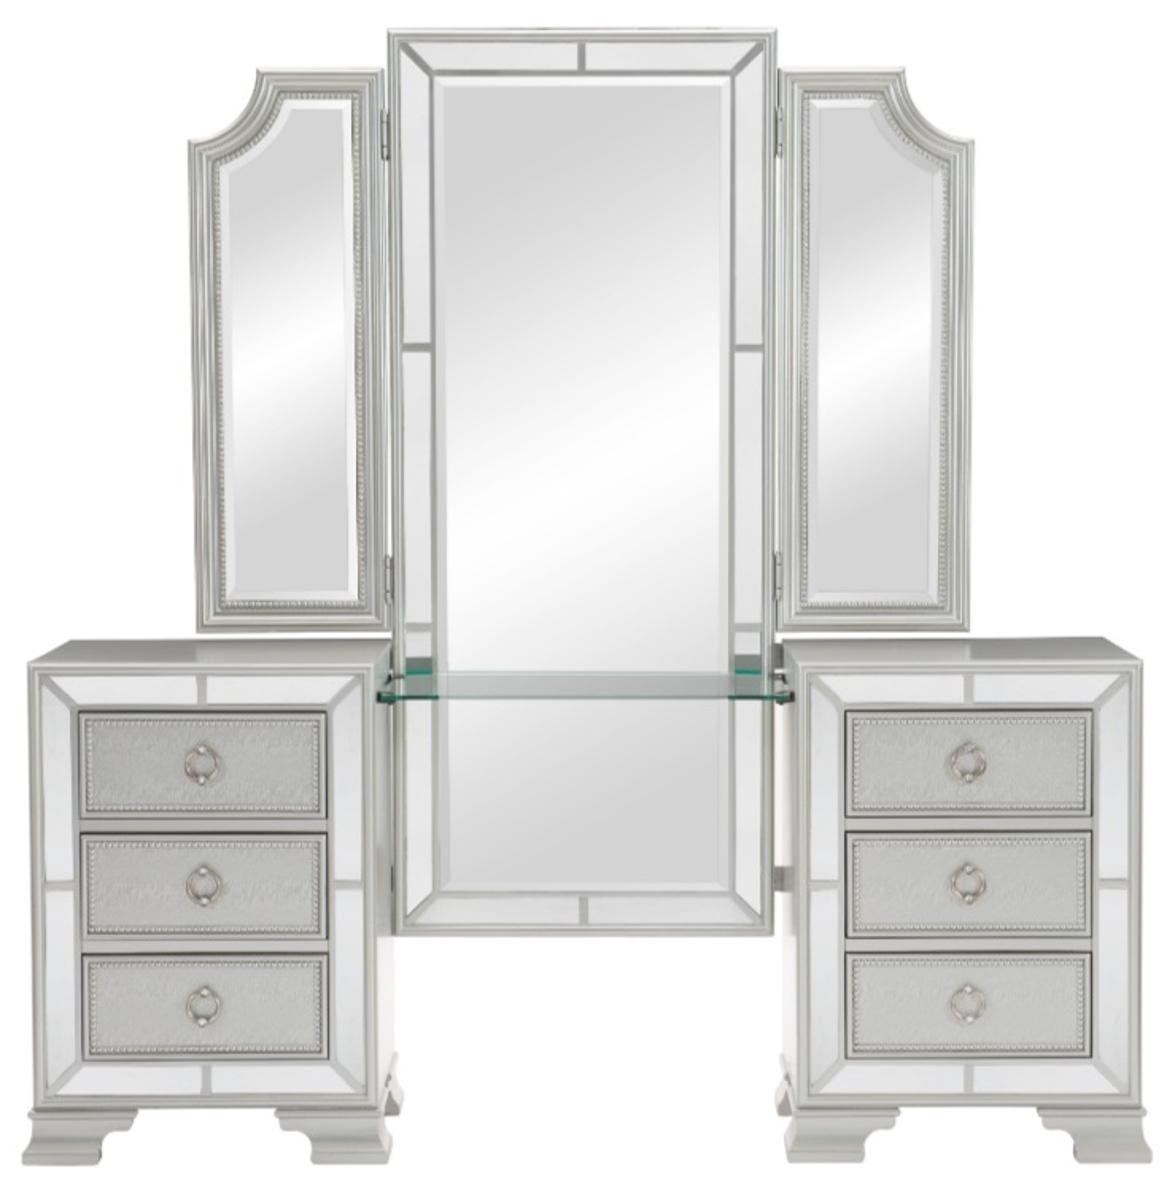
Homelegance Avondale Vanity Dresser with Mirror in Silver 1646-15
Avondale Collection by Homelegance Furniture Silver finish Made of manmade veneer veneer, wood and glass Beveled mirror frame 6 dovetailed drawers with ball bearing glides Polished chrome tone bar pulls wuth crystal Assembly required
Brand: Homelegance
Category: Furniture > Cabinets & Storage > Vanities > Bedroom Vanities > Mirrored Vanities